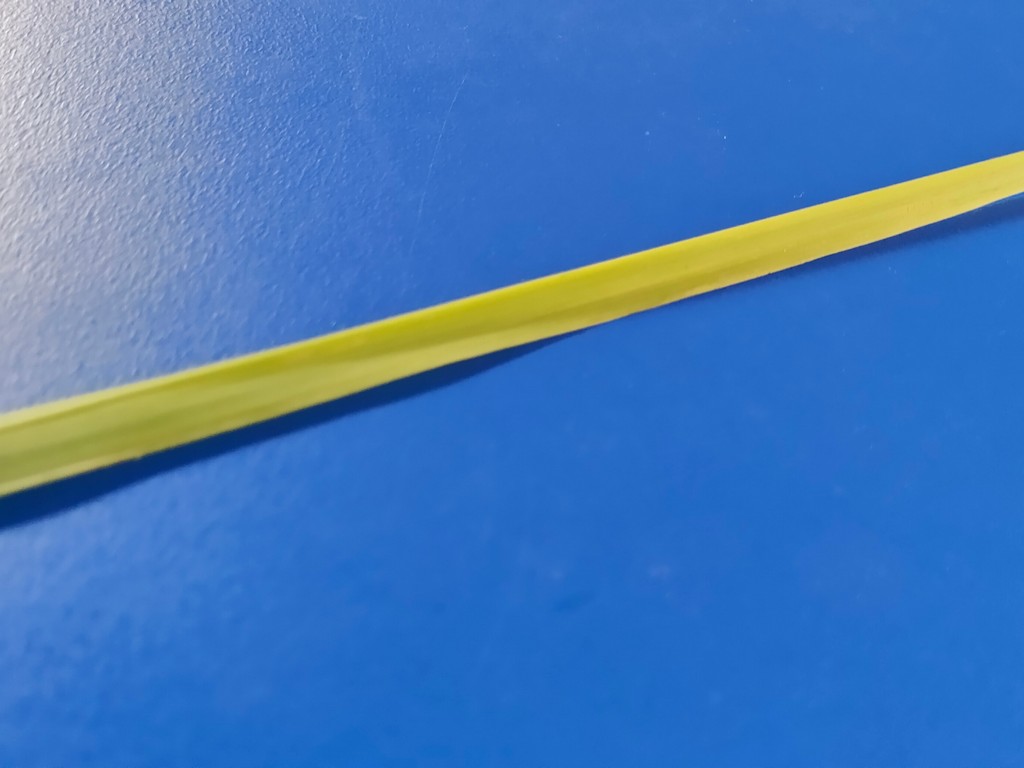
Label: Healthy